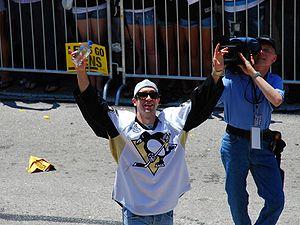
Pascal Dupuis est un joueur professionnel canadien de hockey sur glace évoluant dans la Ligue nationale de hockey.
Maxime Talbot est un joueur professionnel canadien de hockey sur glace. Entre 2004 et 2011, il évolue au poste de centre pour les Penguins de Pittsburgh dans la Ligue nationale de hockey avec lesquels il remporte la Coupe Stanley en 2008-2009 puis rejoint les Flyers de Philadelphie en 2011. Le 10 septembre 2019, il devient analyste et commentateur pour le réseau des sports.